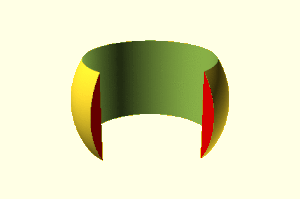
En géométrie, le problème du rond de serviette fait référence au volume restant d'une boule à laquelle on a retiré une section cylindrique en son centre. Le problème implique de calculer le volume d'une « bande » d'une certaine hauteur et a pour résultat contre-intuitif que pour des hauteurs égales, les volumes des bandes sont égaux et ce, peu importe la taille de la boule initiale.